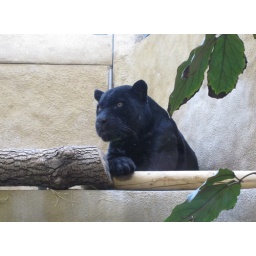
Day 133: Dec 25, 2010 - We were very relieved there was a thick wall of glass in between.